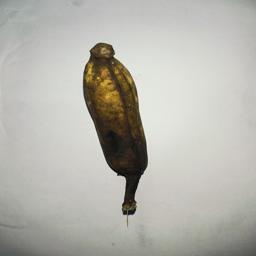
Ripeness: Overripe